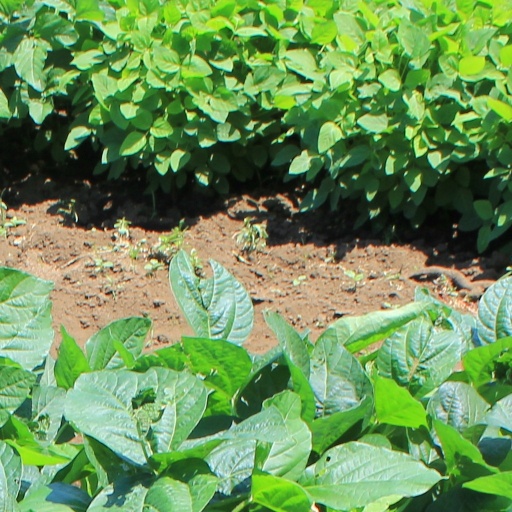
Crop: soybean